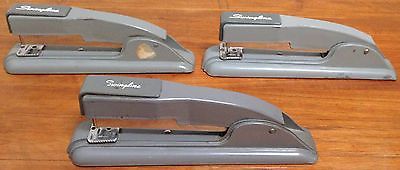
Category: stapler